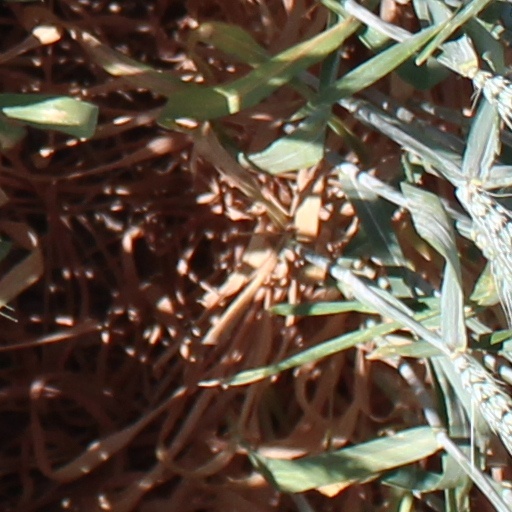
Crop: wheat